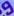
Number: 9